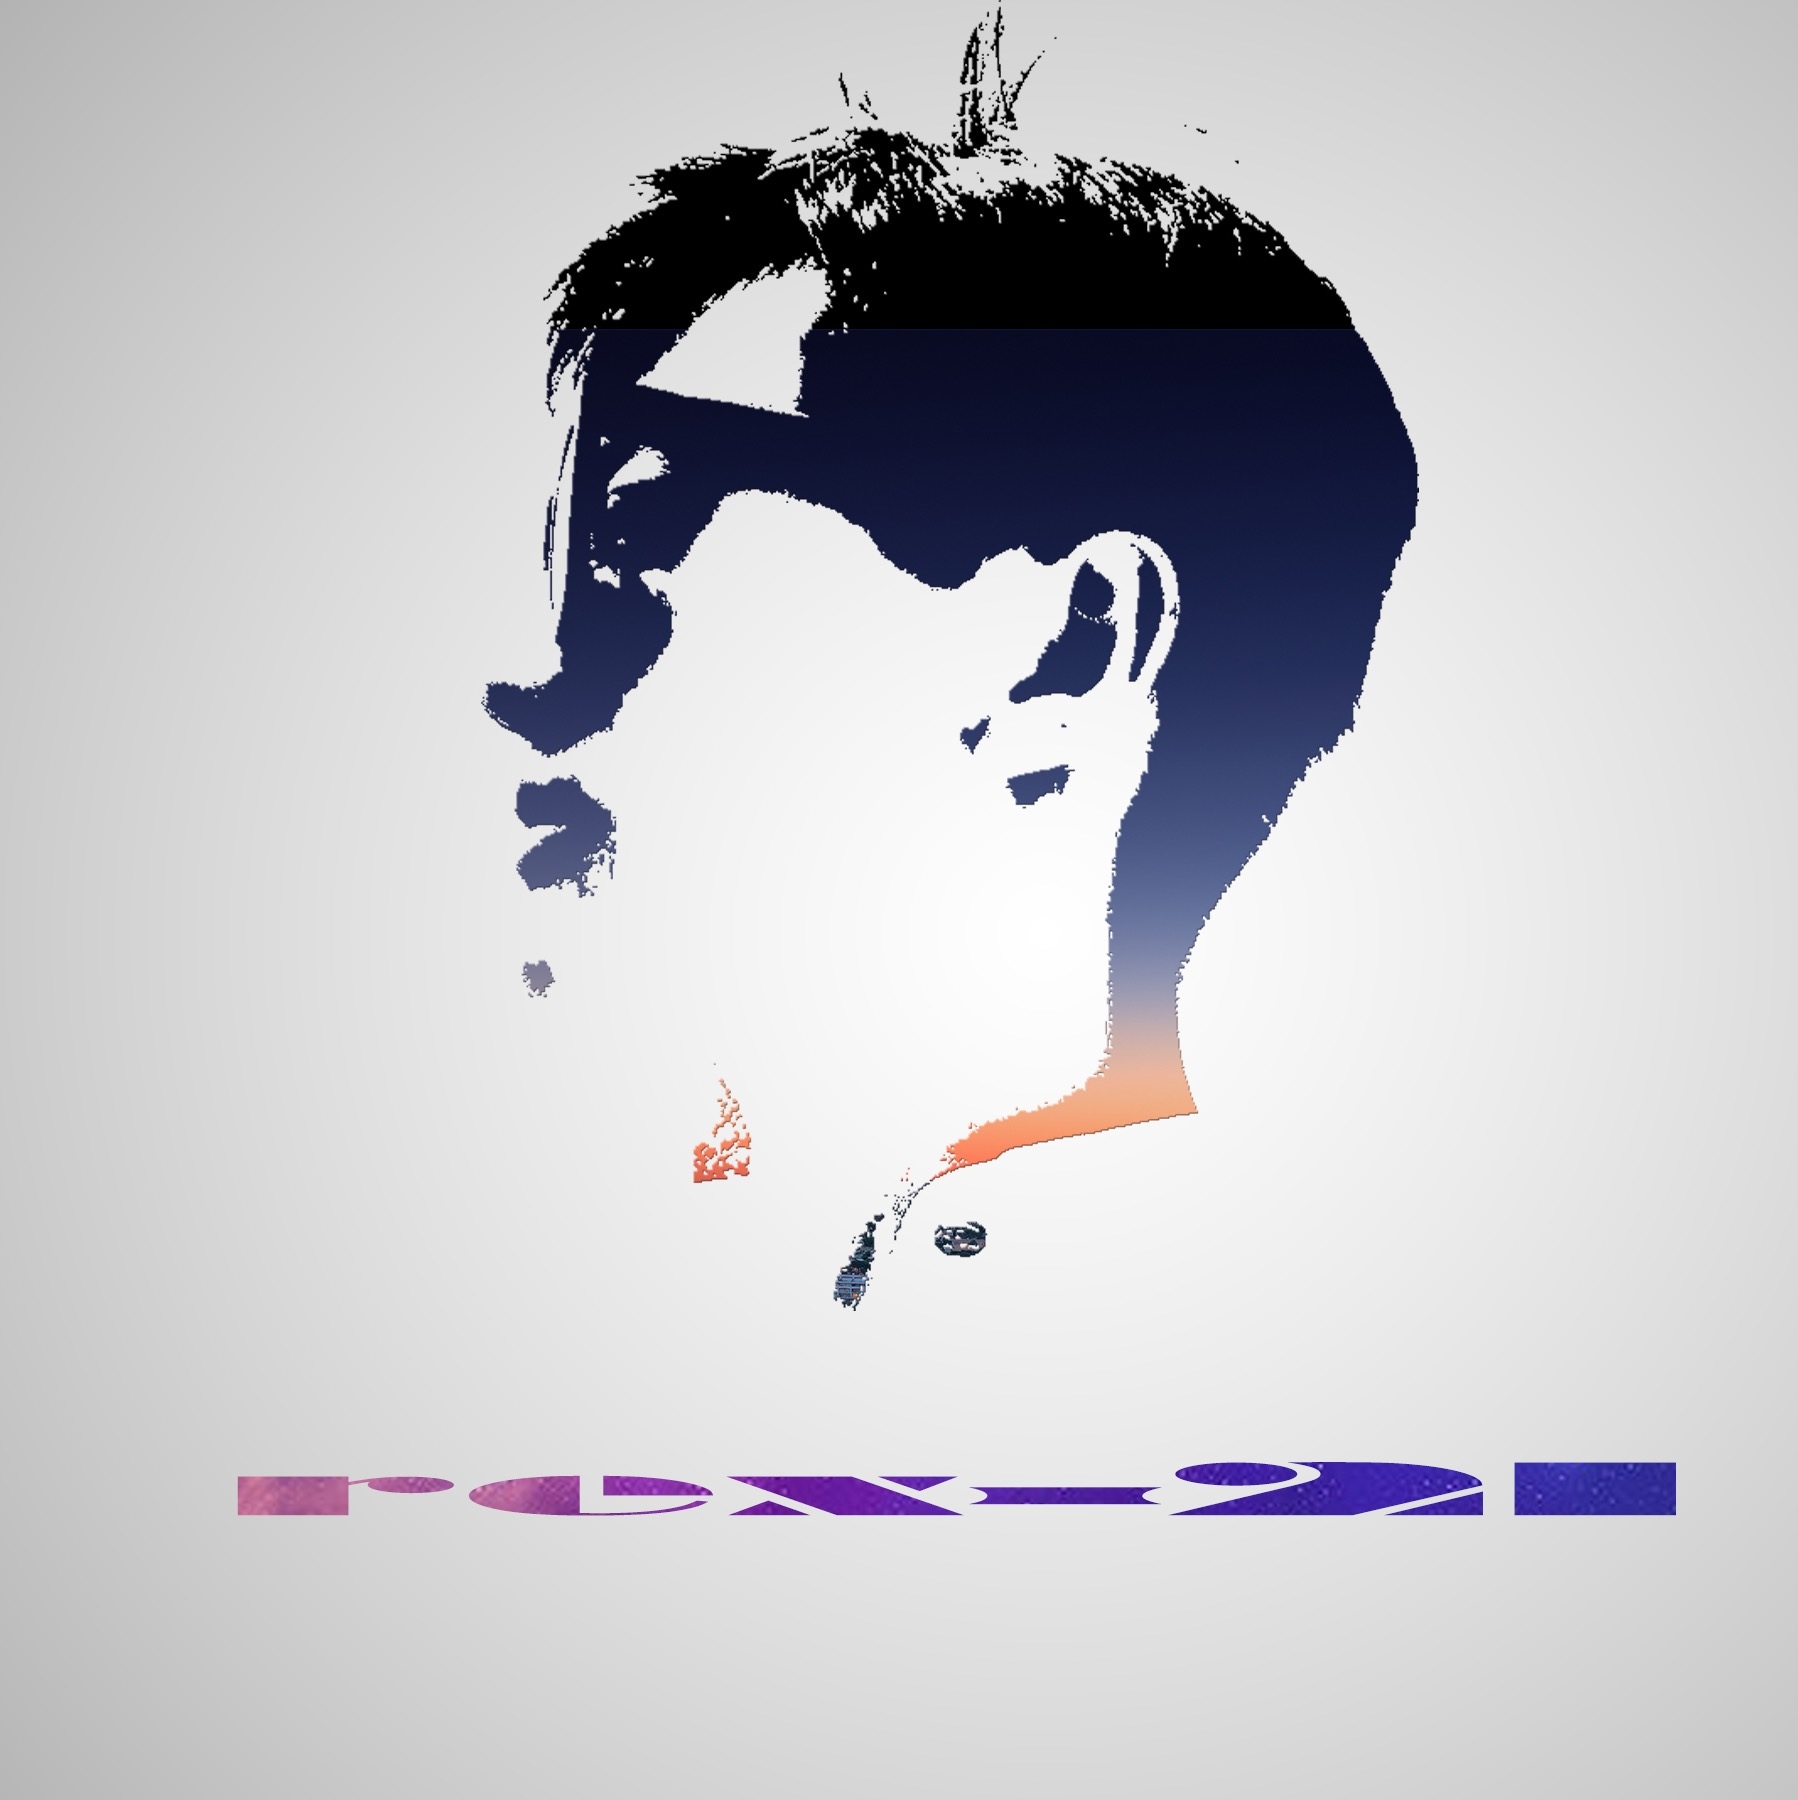
hand, brand, font, art, sketch, illustration, logo, poster, graphic design